Lake Winnipeg

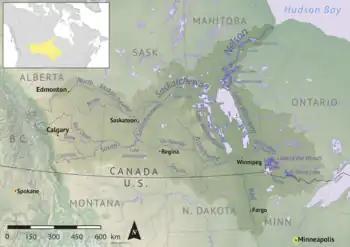
Nelson River drainage basin

The Saskatchewan River flows in from the west through Cedar Lake, the Red River (including Assiniboine River) flows in from the south, and the Winnipeg River (draining Lake of the Woods, Rainy River and Rainy Lake) enters from the southeast. The Dauphin River enters from the west, draining Lake Manitoba and Lake Winnipegosis. The Bloodvein River, Berens River, Poplar River and the Manigotagan River flow in from the eastern side of the lake which is within the Canadian Shield.